David Bromberg

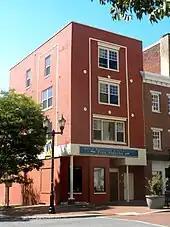
David Bromberg and Associates Fine Violins

Bromberg was born to a Jewish family in Philadelphia and raised in Tarrytown, New York. He is the grandson of labor leader and politician Baruch Charney Vladeck. He attended Columbia College of Columbia University in the 1960s, studying guitar with Reverend Gary Davis during that time. He soon established himself as a solo performer and accompanist on the mid-1960s Greenwich Village folk circuit.